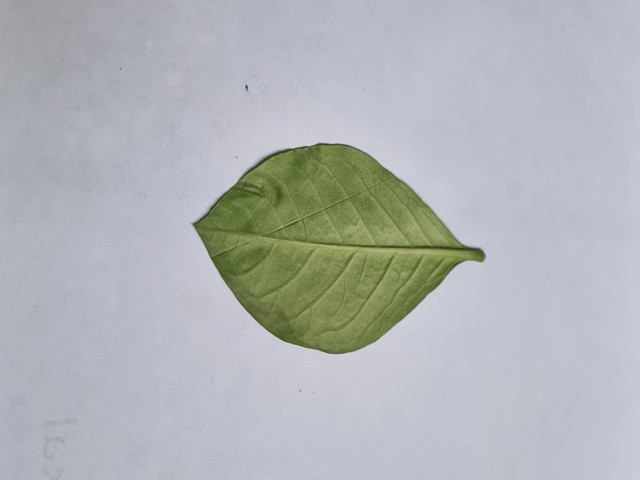
Plant: sarpagandha